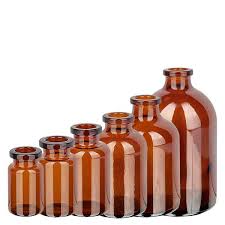
Waste category: glass